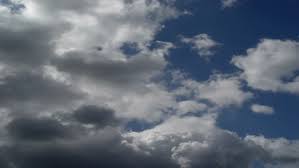
Weather: cloudy or overcast